Landfills in the United States

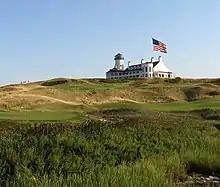
Former city landfill in New Jersey, now golf course

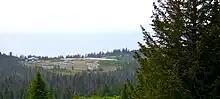
A small local landfill facility in Homer, Alaska

Municipal solid waste (MSW) – more commonly known as trash or garbage – consists of everyday items people use and then throw away, such as product packaging, grass clippings, furniture, clothing, bottles, food scraps and papers. In 2018, Americans generated about 265.3 million tonnes of waste. In the United States, landfills are regulated by the Environmental Protection Agency (EPA) and the states' environmental agencies. Municipal solid waste landfills (MSWLF) are required to be designed to protect the environment from contaminants that may be present in the solid waste stream.